United States Navy SEALs

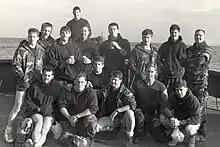
Members of SEAL Team 4 immediately before the start of Operation Just Cause

By 1970, President Richard Nixon initiated a plan of Vietnamization, which would remove the US from the Vietnam War and return the responsibility of defense back to the South Vietnamese. Conventional forces were being withdrawn; the last SEAL platoon left South Vietnam on 7 December 1971, and the last SEAL advisor left South Vietnam in March 1973. The SEALs were among the most highly decorated units for their size in the war, receiving by 1974 one Medal of Honor, two Navy Crosses, 42 Silver stars, 402 Bronze Stars, two Legions of Merit, 352 Commendation Medals, and 51 Navy Achievement Medals Later awards would bring the total to three Medals of Honor and five Navy Crosses. SEAL Team One was awarded three Presidential Unit Citations and one Navy Unit Commendation; SEAL Team Two received two Presidential Unit Citations. By the end of the war, 48 SEALs had been killed in Vietnam, but estimates of their kill count are as high as 2,000. The Navy SEAL Museum in Fort Pierce, Florida, displays a list of the 48 SEALs who lost their lives in combat during the Vietnam War.